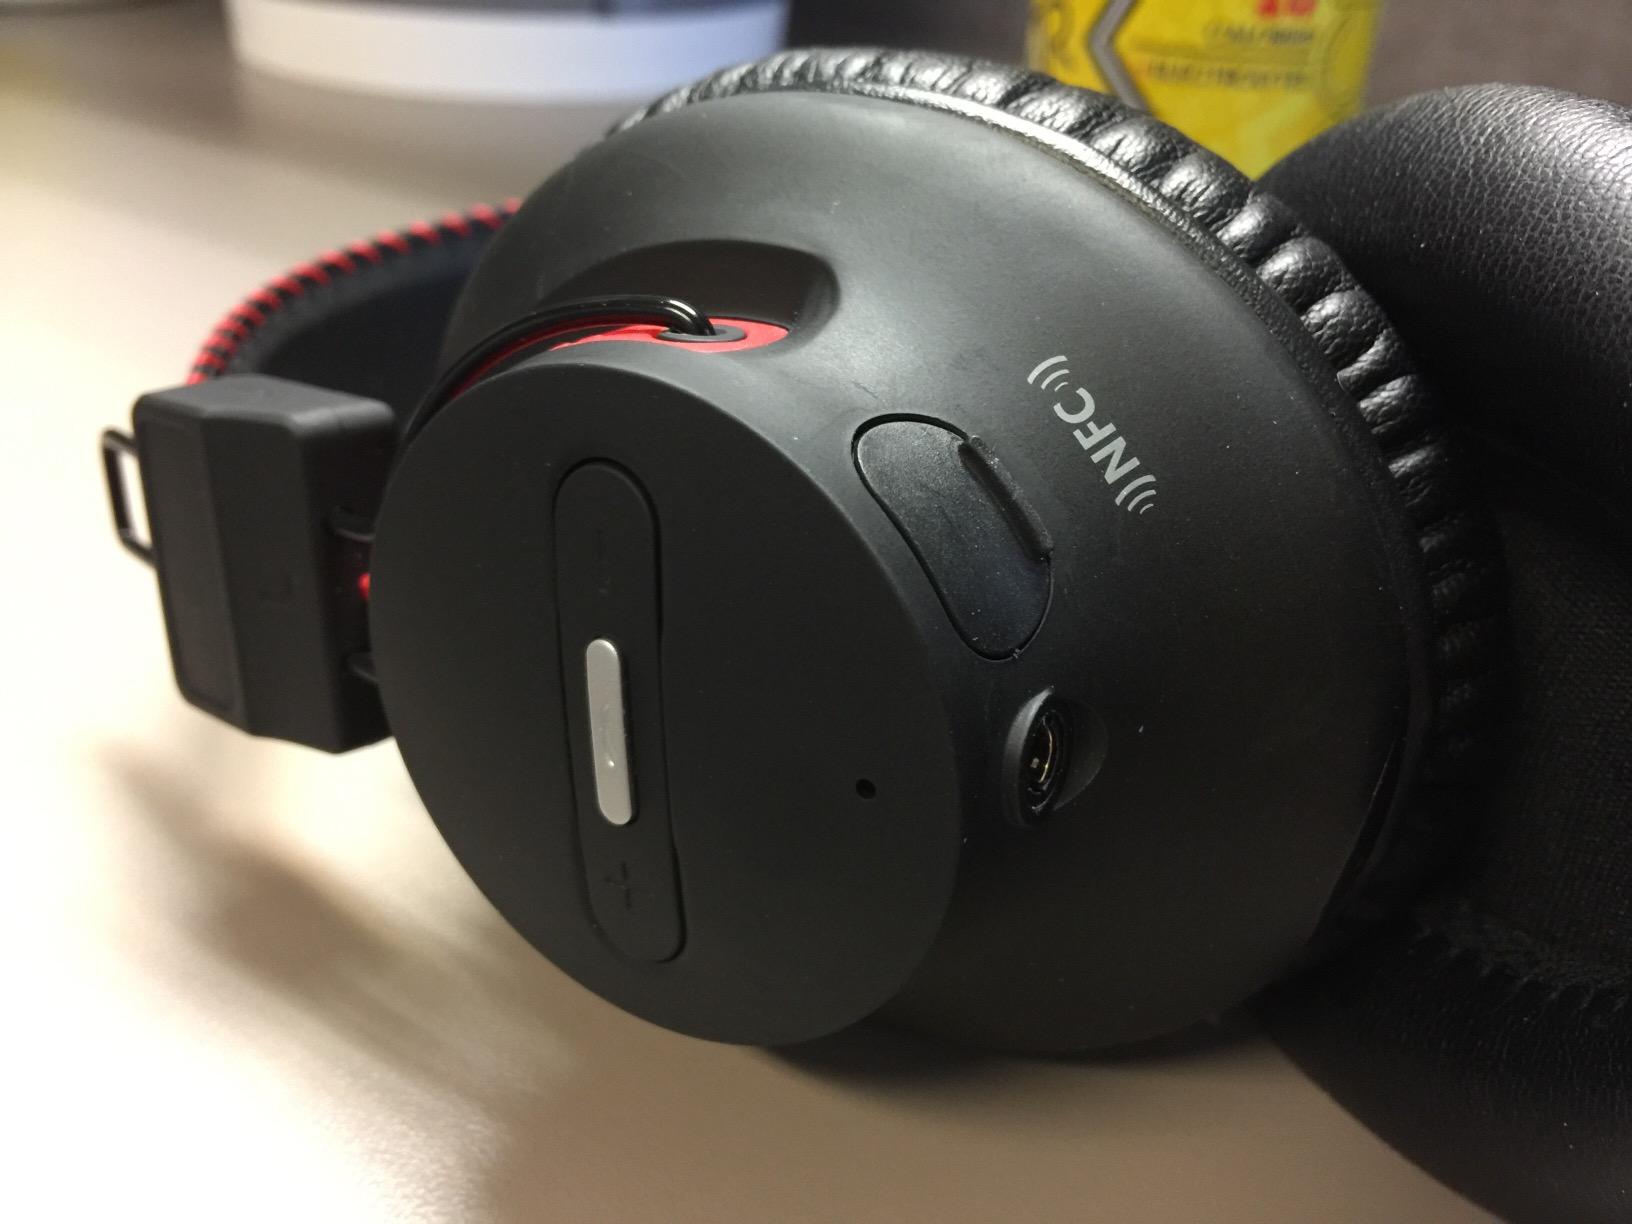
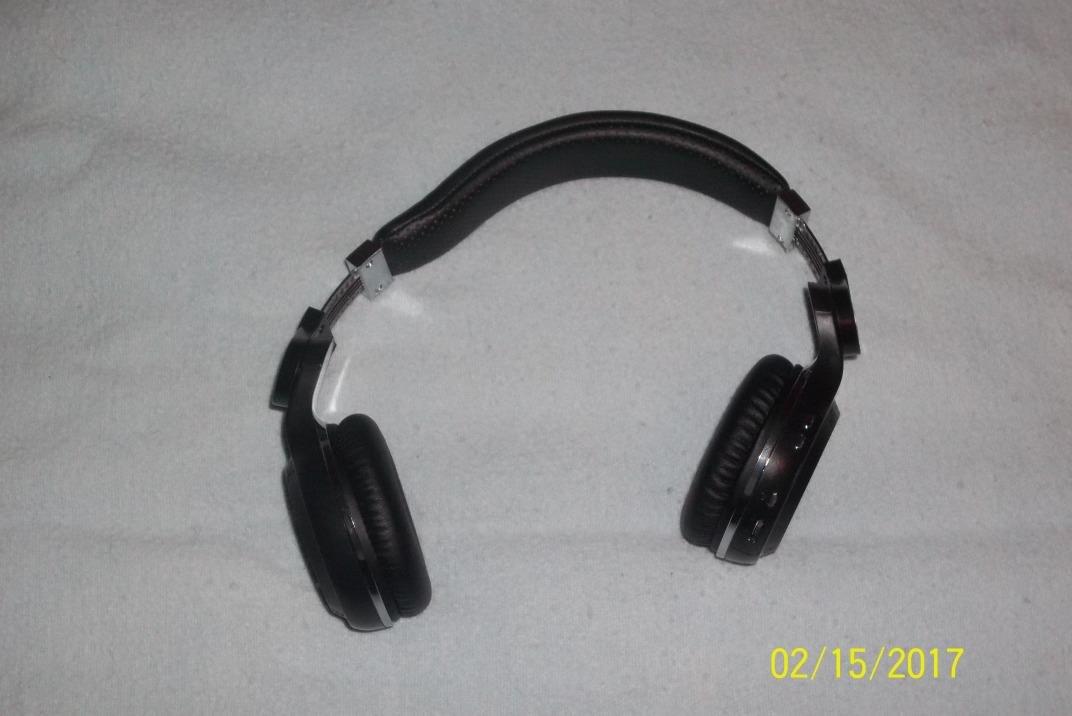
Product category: headphones
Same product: no